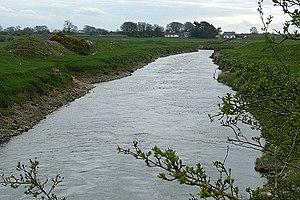
La Clare est une rivière d'Irlande.